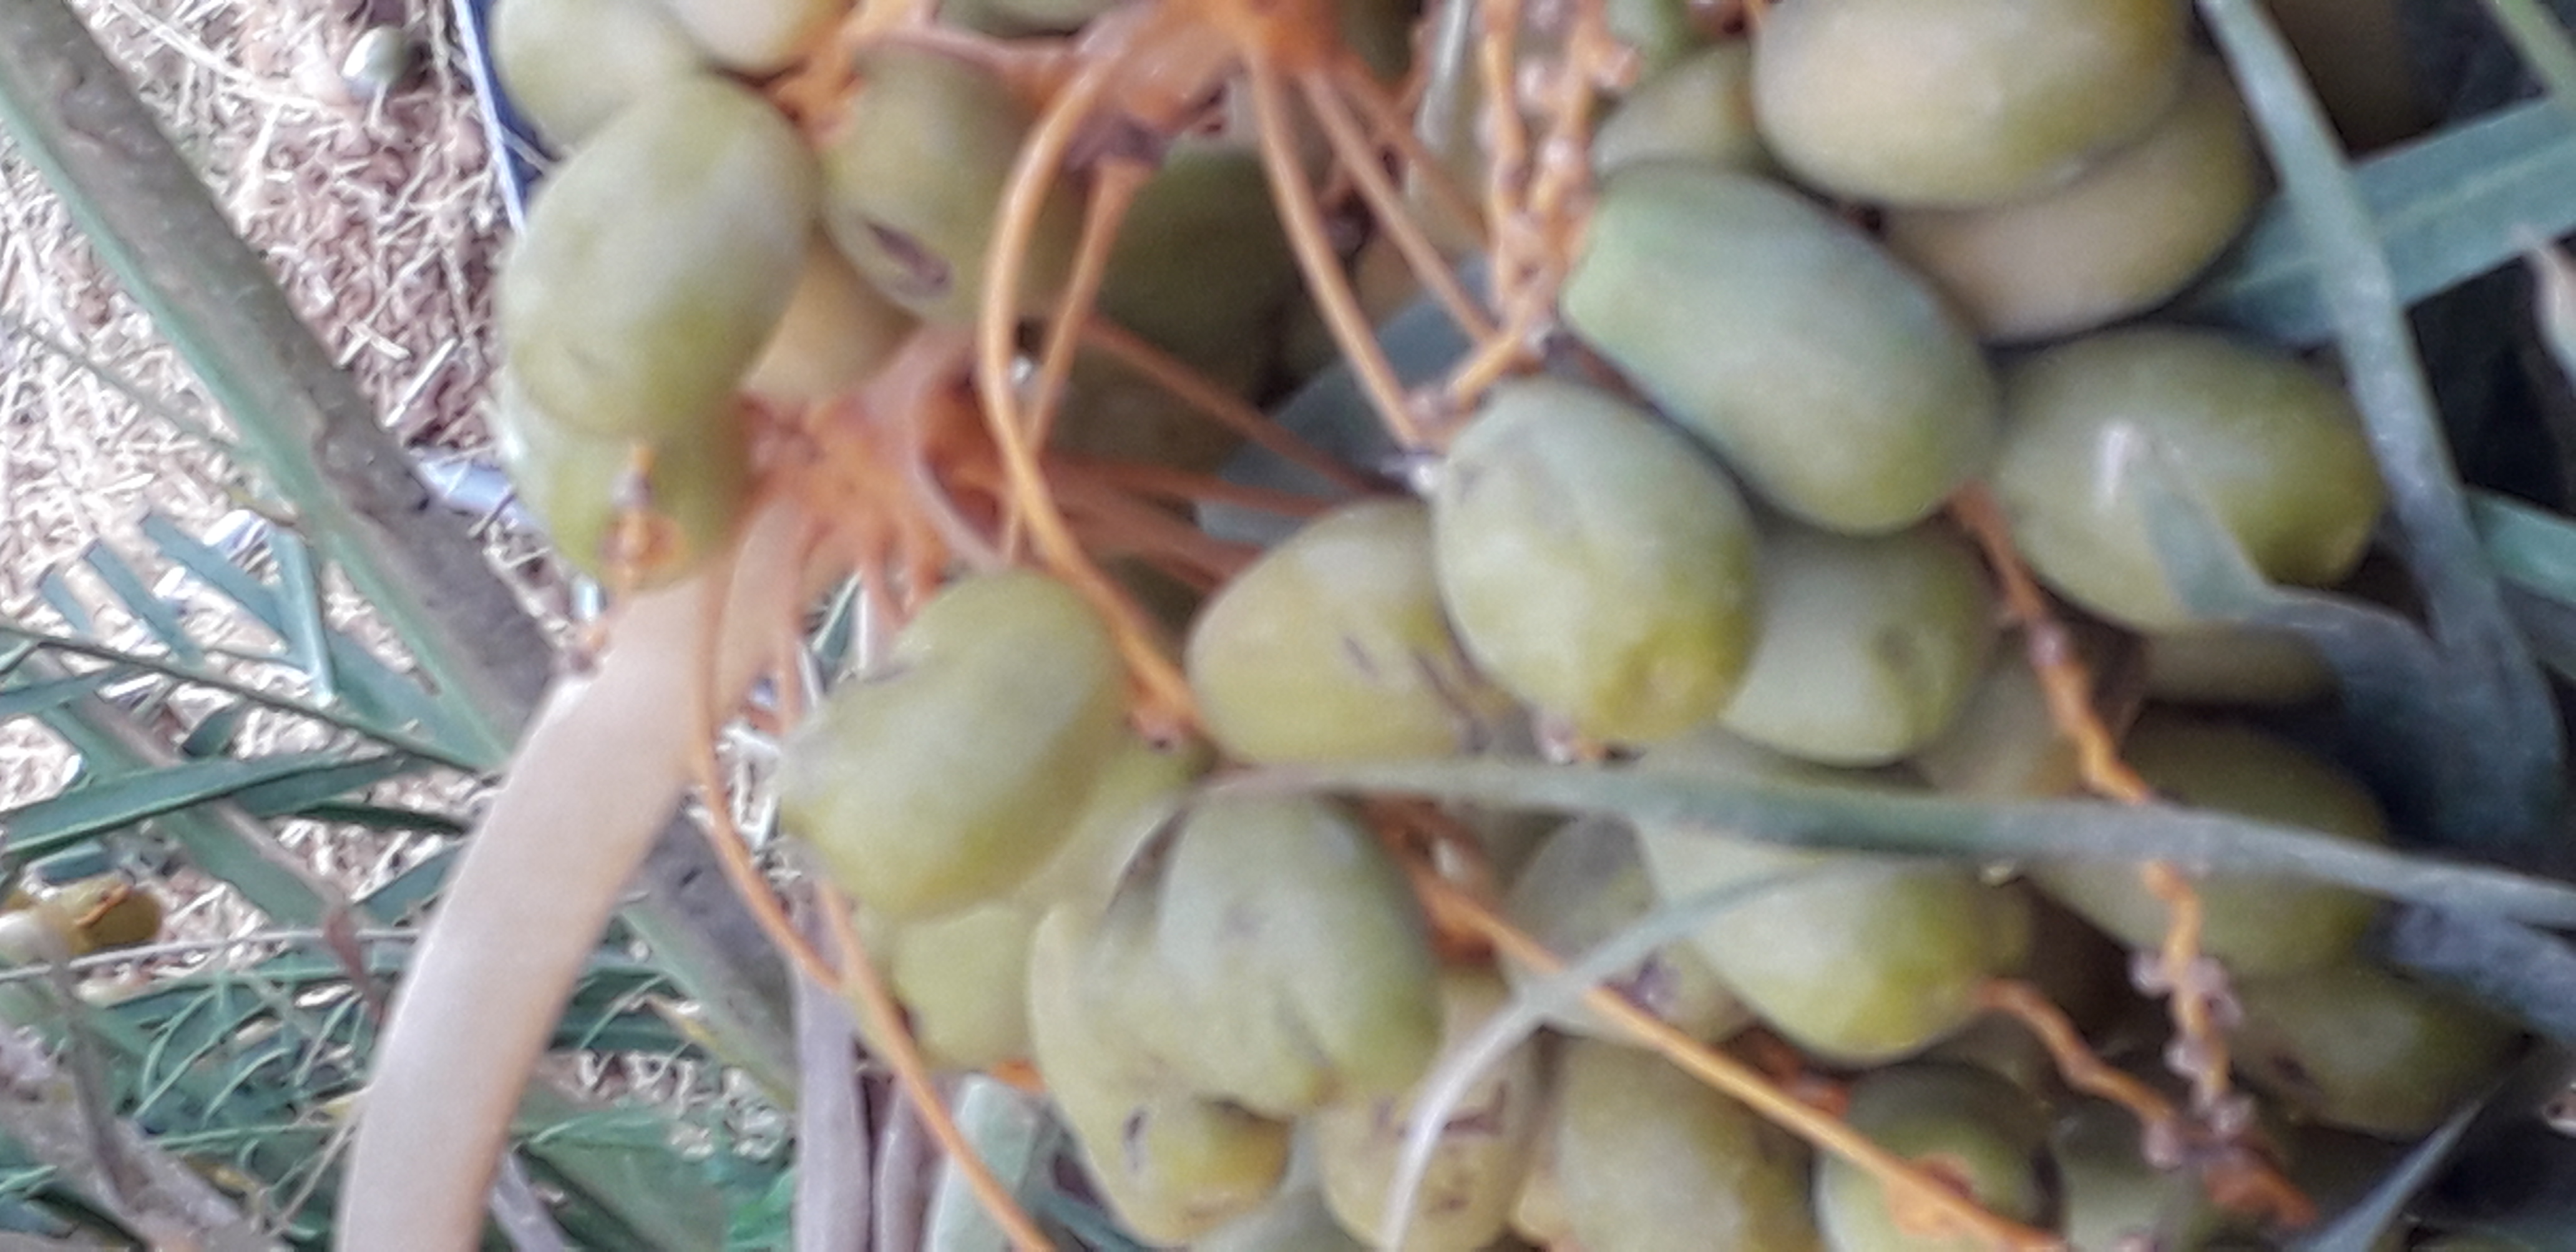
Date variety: Boufagous